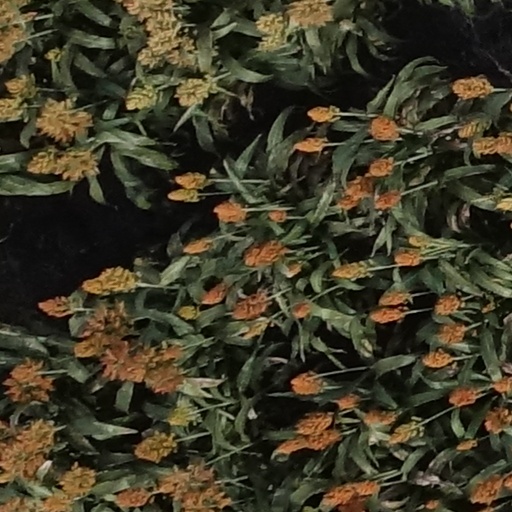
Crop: sorghum